Substance 1987

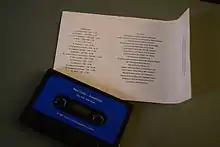
New Order Substance 1987 Fact 200c Side Three Inlay and Cassette

do contain the track "Murder" as Track 7 on the (red) tape (Fact 200c Side One / Side Two) but it is listed incorrectly on the inlay as Track 9 (between "Lonesome Tonight" and "Thieves Like Us Instrumental" on the B-sides tape, although it is not actually on the (blue) tape (Fact 200c Side Three / Side Four) . "Cries and Whispers" is also written as "Cries an Whispers" on the inside of the inlay, but spelled correctly on the panel visible when the Cassette is closed. This version concludes with the track "1963", not "True Dub".